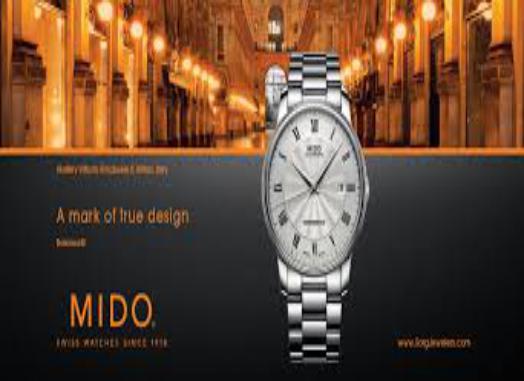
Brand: mido
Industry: Clothes